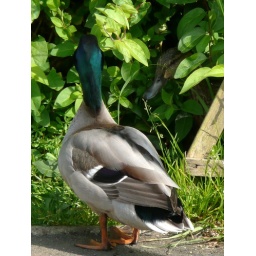
A male and female duck play hide and seek in the bushes in mum's garden.